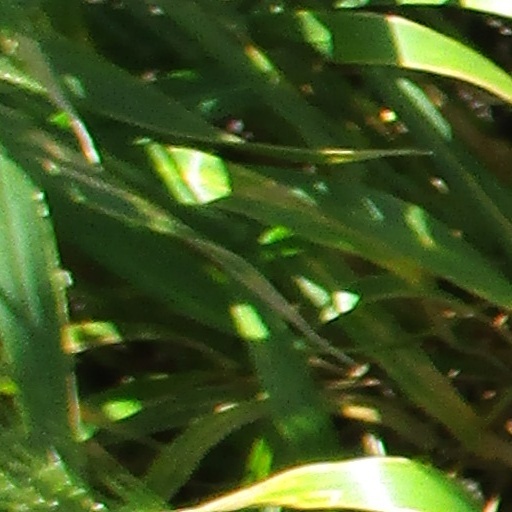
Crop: wheat